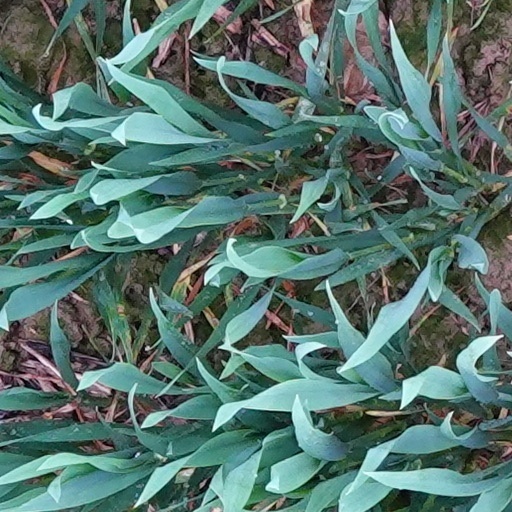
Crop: wheat